Women's sports

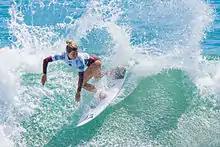
Coco Ho lors du Vans US Open of Surfing 2015 à Huntington Beach (États-Unis).

Between 2004 and 2008, the previously highly successful South African women's national soccer team, known as Banyana Banyana, began to struggle on the field due to a lack of a permanent coach. Members of the South African Football Association (SAFA) attributed the declining quality of play to the players' "lack of femininity" (Engh 2010), and the players were instructed to take etiquette classes and maintain stereotypical feminine hairstyles, as well as wear more feminine uniforms while playing. In response, players threatened to strike unless they were able to return to their preferred styles of dress.